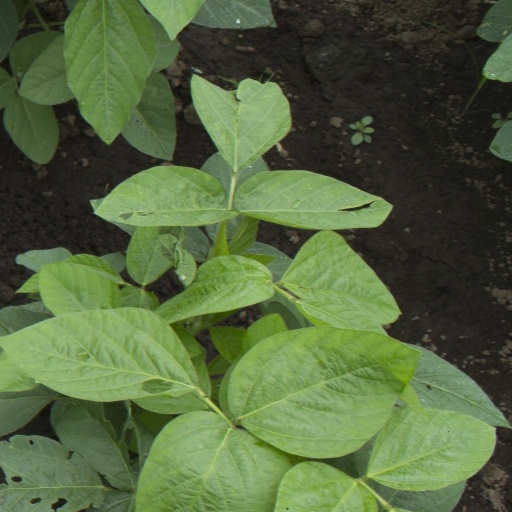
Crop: soybean